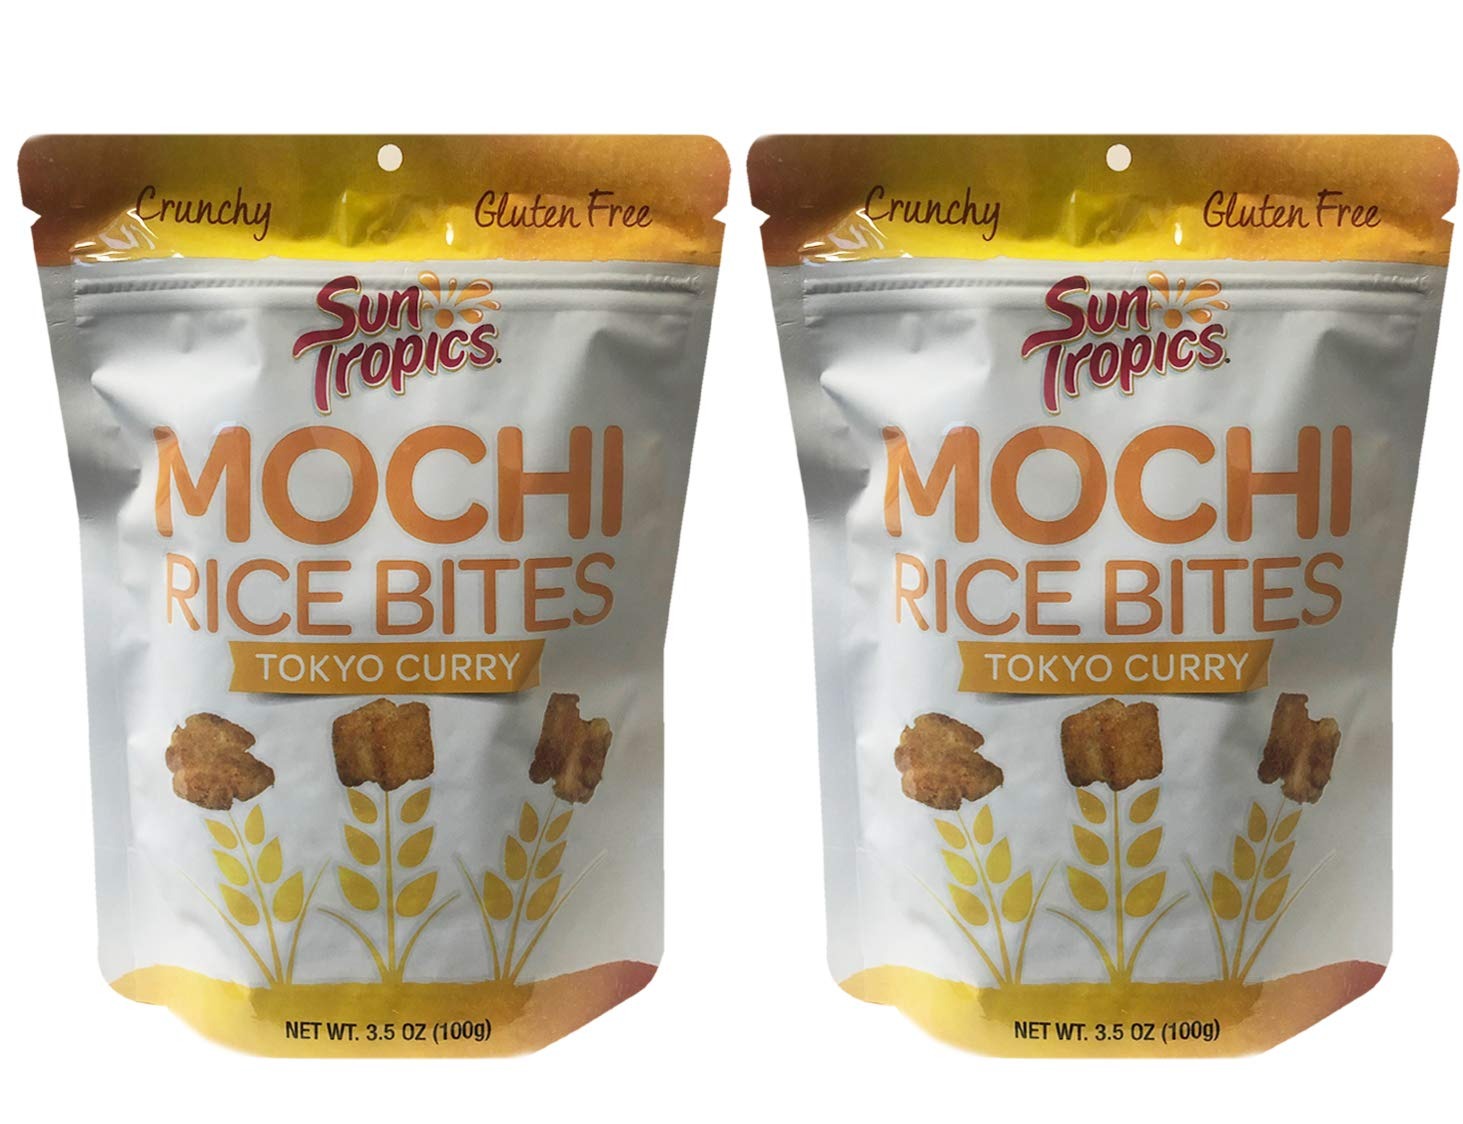
Item Name: Genji Sushi Mochi Rice Bites Tokyo Curry, 3.5 OZ
Bullet Point: Gluten Free
Product Description: Gluten free. Dairy free. Warm spice rice crunch. Salads. Curry in a hurry. Bite. Crunch. Share. Growing up in Asia was exciting. The aromas. The textures. The flavors. Sharing our vibrant culture through our favorite foods is our mission. We promise simple ingredients, unique textures and adventurous flavors. Our soft crunch Mochi Snack Bites are born in Thailand. We start short-grain rice grown in the lush mountainside fields of Northern Thailand. It takes a full week to soak the rice, grind it into flour then cook and tumble with locally harvested sea salt, native chilis, curry spices and other signature seasonings to create the perfect anytime savory snack crunch. We hope sharing the snacks we love will transform strangers into friends. - Sharon & Ashley. www.suntropics.net. Follow us (at)suntropics. Facebook. Instagram. Twitter. Pinterest. Product of Thailand.
Value: 3.5
Unit: Ounce

Price: 75.76